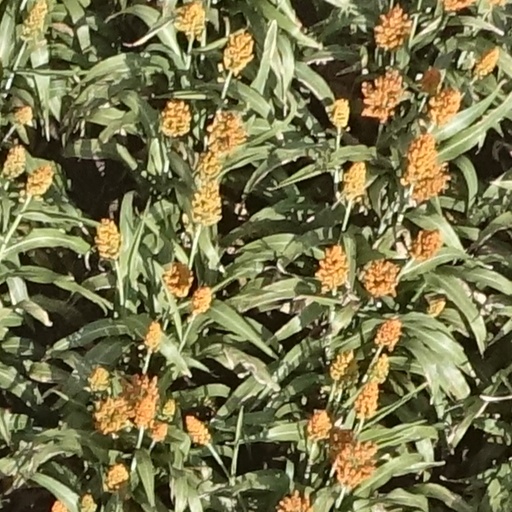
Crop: sorghum